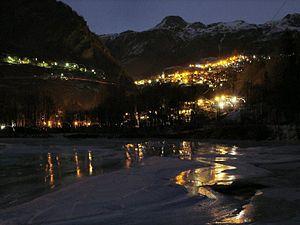
Valtournenche_(Pâquier)_la_nuit.
Valtournenche est une commune italienne alpine de la région Vallée d'Aoste, située dans la vallée du même nom.